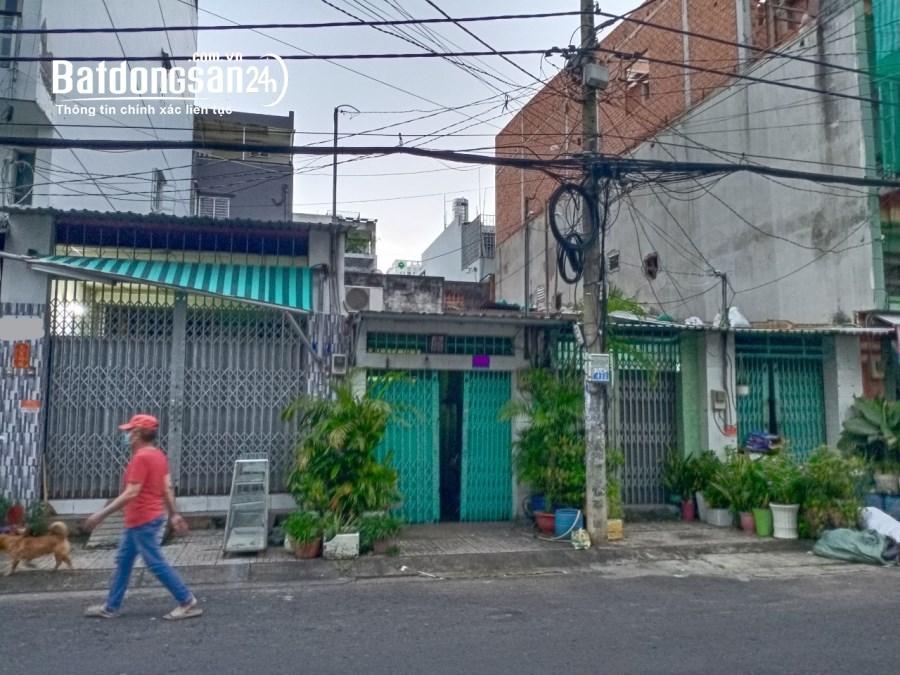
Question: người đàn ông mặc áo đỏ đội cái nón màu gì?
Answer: ông ấy đội cái nón màu đỏ